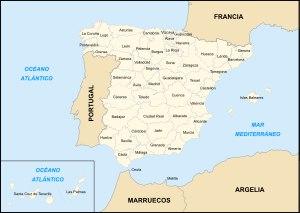
Les villes d'Espagne se concentrent dans deux zones : l'aire urbaine de Madrid et d'autres villes comme Séville, Saragosse, Murcie, Valladolid ou Cordoue et les côtes, qui comptent des villes comme Barcelone, Valence, Malaga, Bilbao, Murcie, Palma de Majorque, Gijón, Las Palmas de Grande Canarie, La Corogne, Alicante, Cadix, ou Santander.